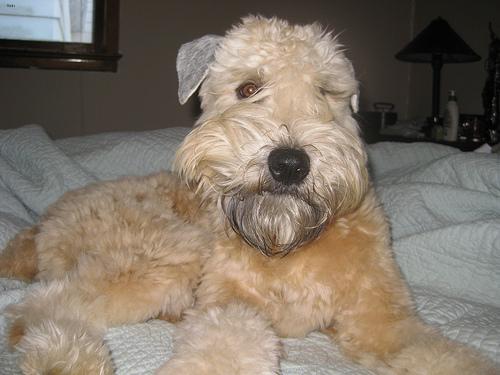
Breed: wheaten terrier